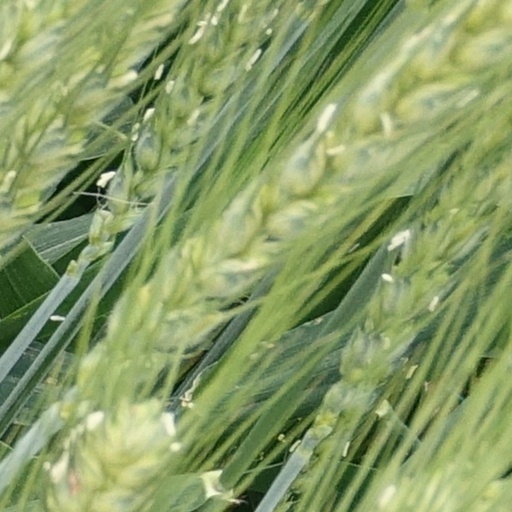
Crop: wheat